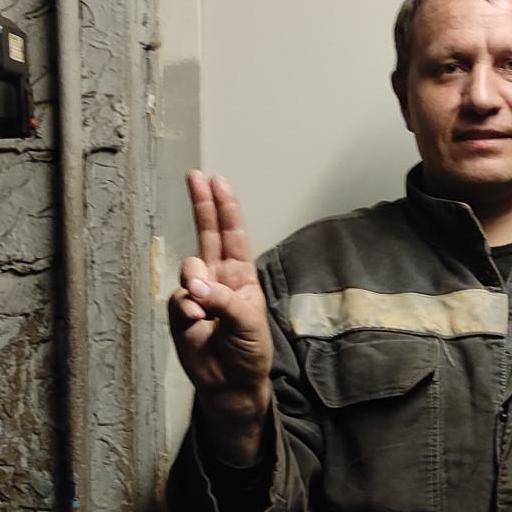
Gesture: two_up